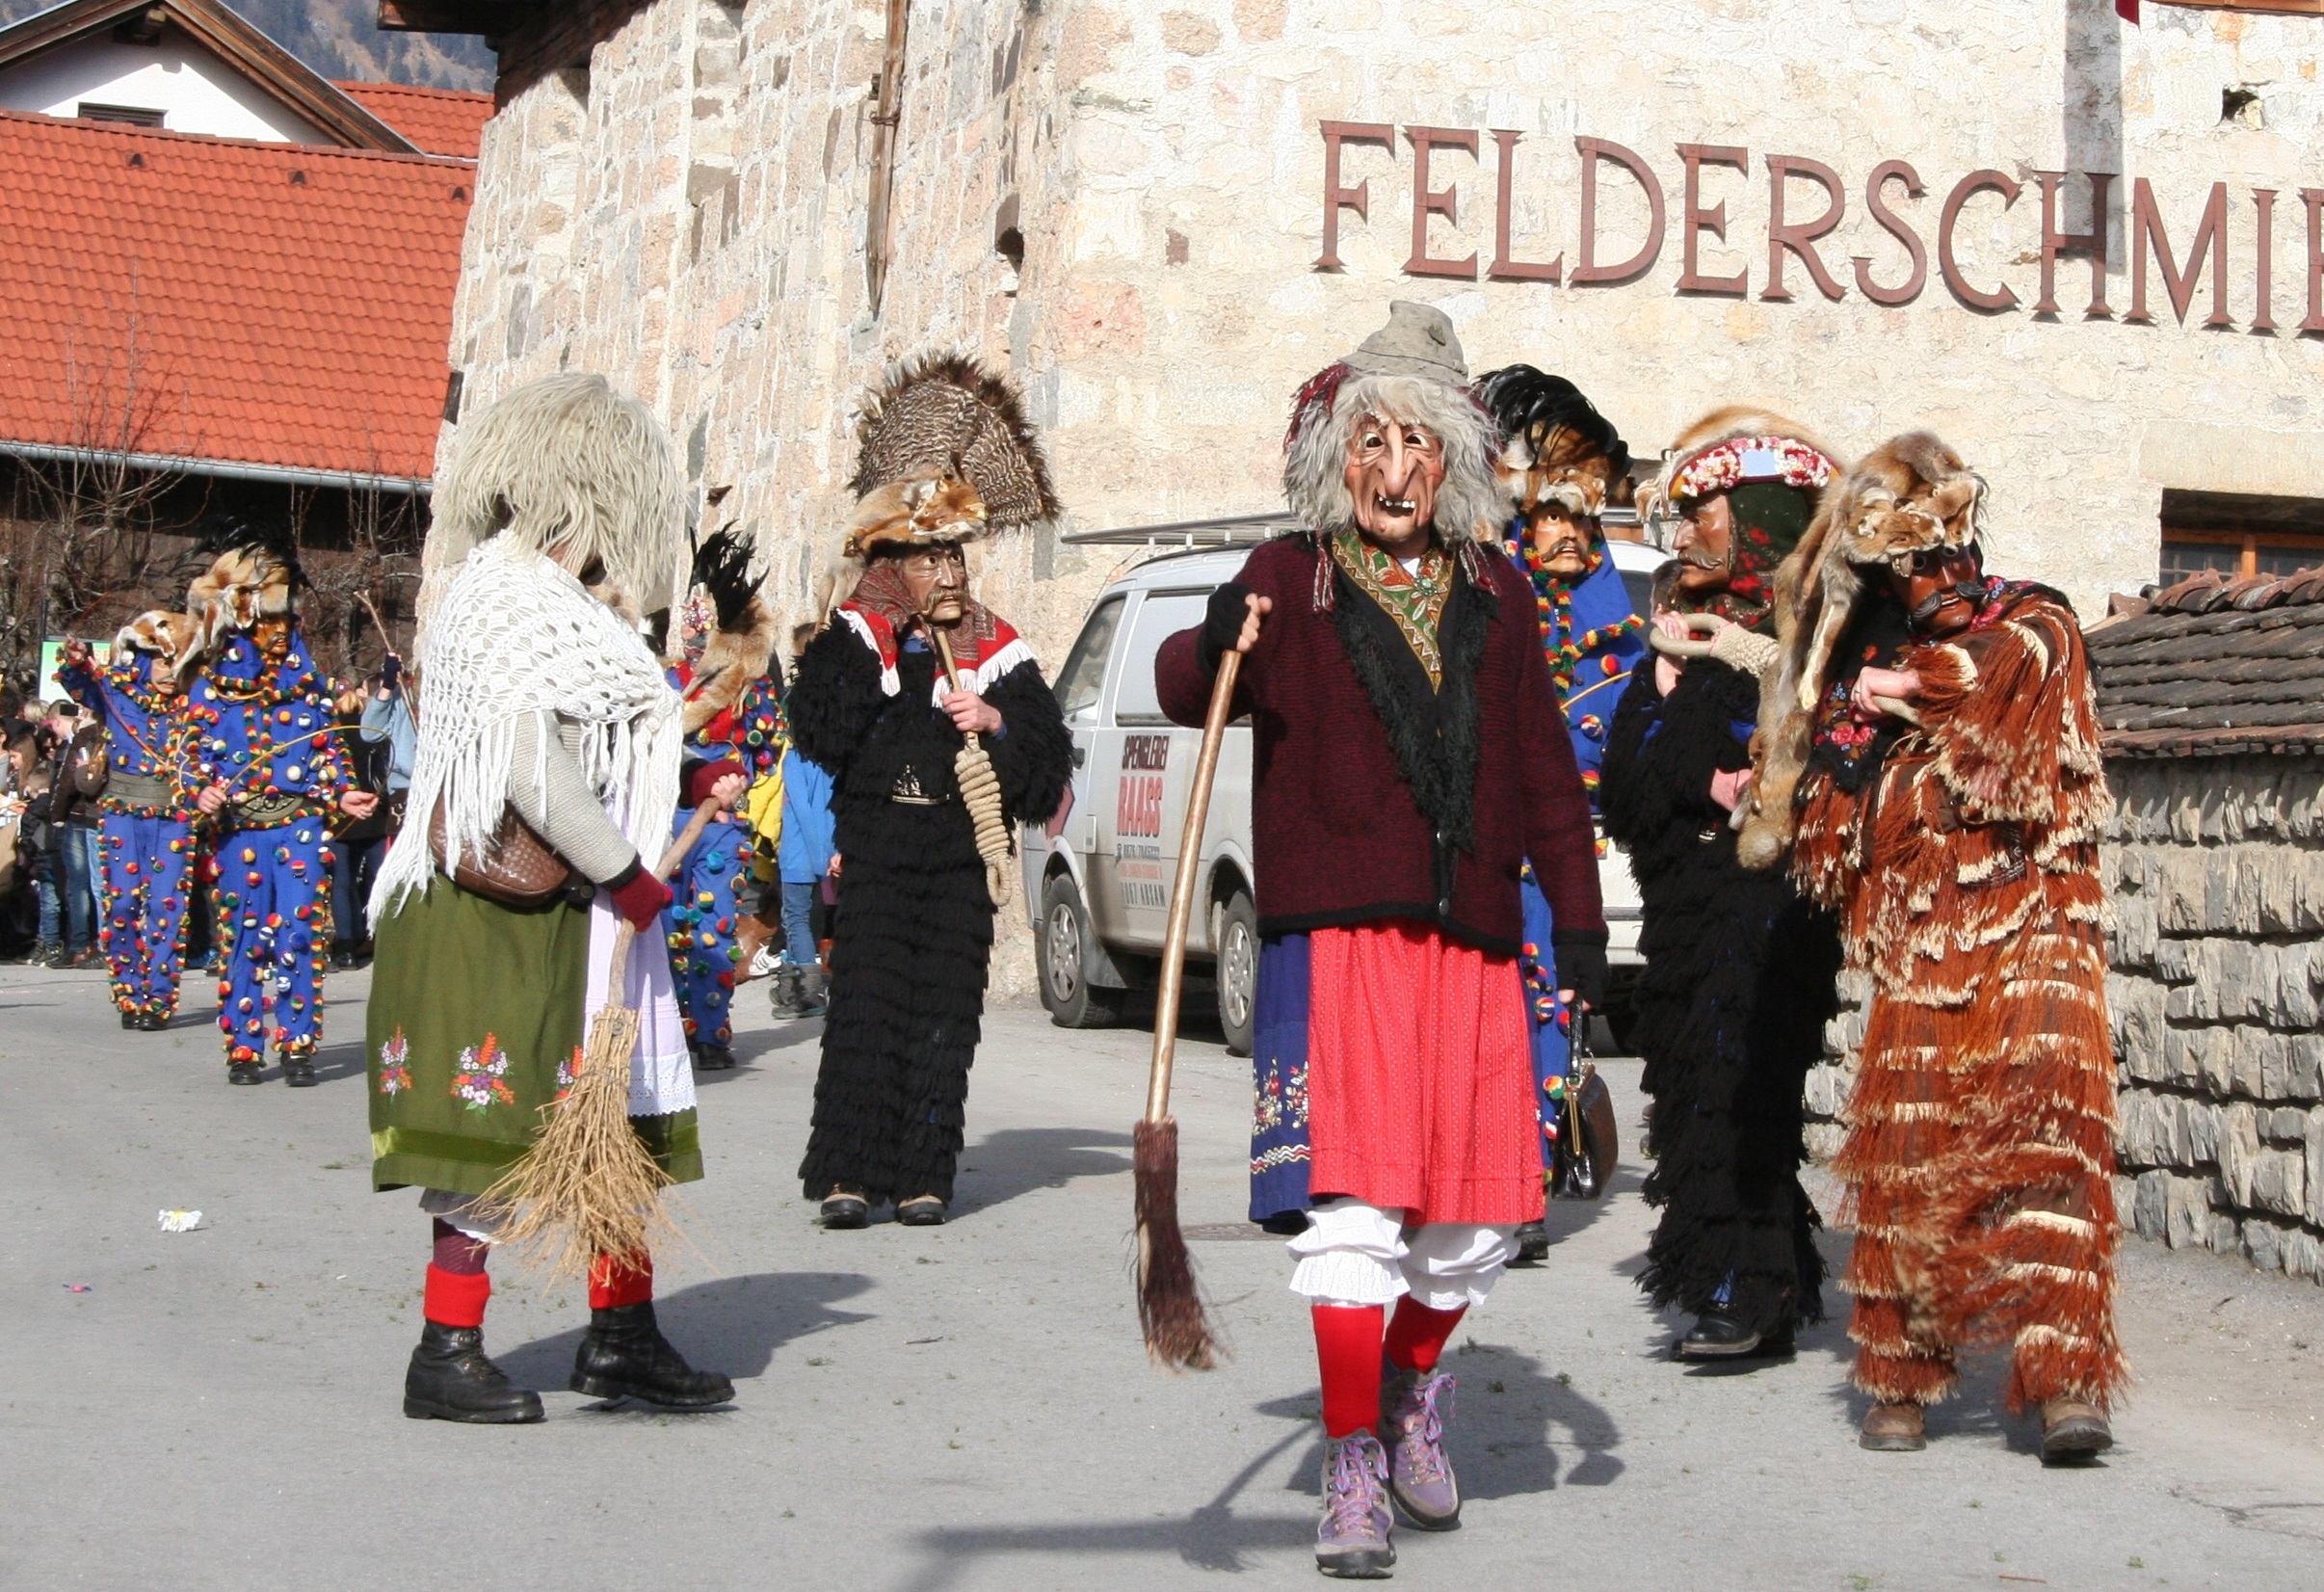
carnival, clothing, festival, tradition, tyrol, customs, carnival parade, absam, muller and slush gerer